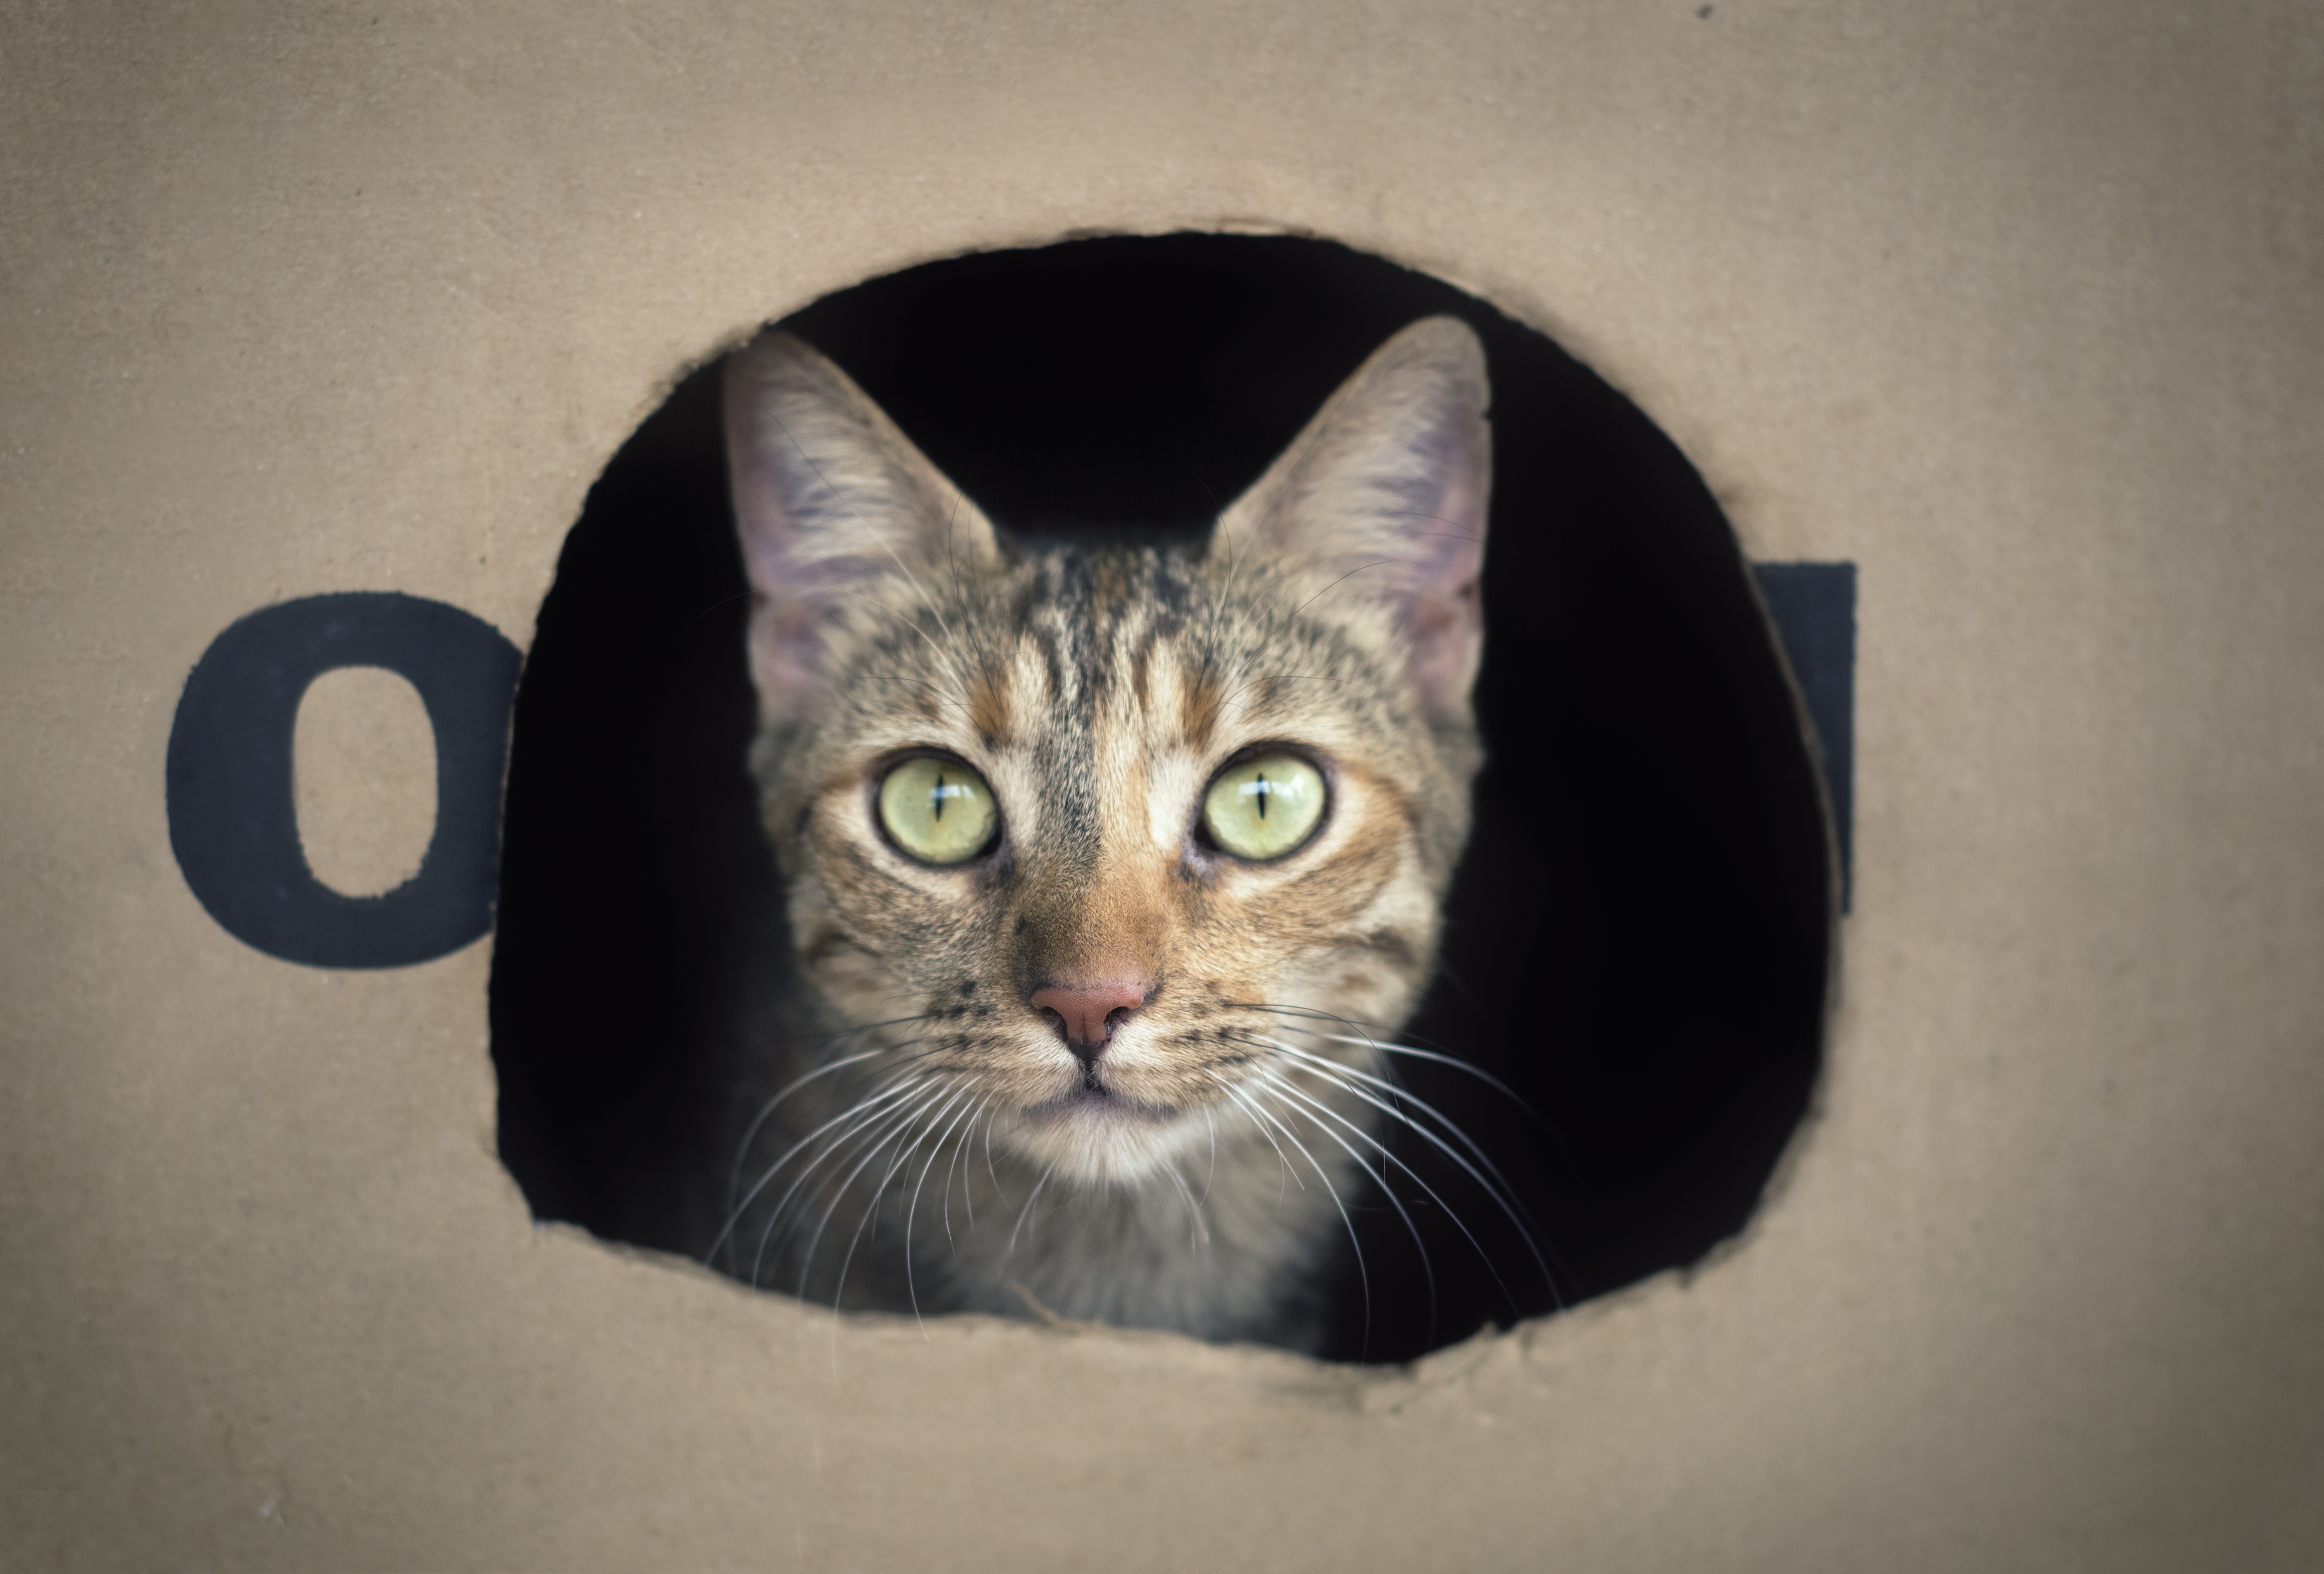
animal, pet, cat, feline, mammal, box, black, whiskers, animals, look, vertebrate, gata, tabby cat, small to medium sized cats, cat like mammal, domestic short haired cat